Western Union

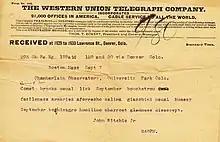
A Western Union telegram sent on September 7, 1896, to report on the positions of two comets

The Western Union Company is an American multinational financial services corporation headquartered in Denver, Colorado.